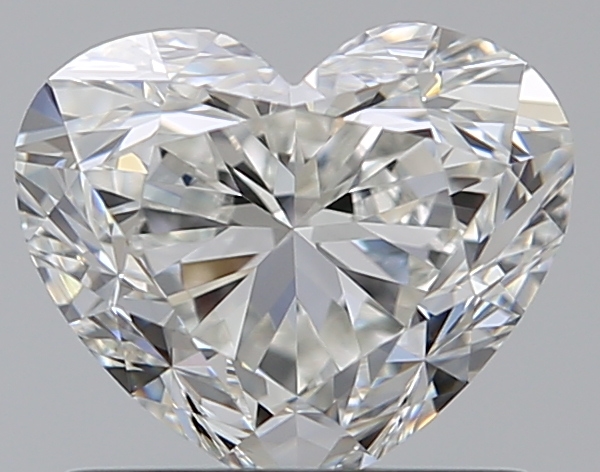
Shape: heart
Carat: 0.9
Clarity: IF
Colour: I
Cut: VG
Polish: EX
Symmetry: EX
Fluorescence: N
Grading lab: GIA
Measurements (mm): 5.4 x 6.43 x 3.89